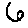
Label: 6